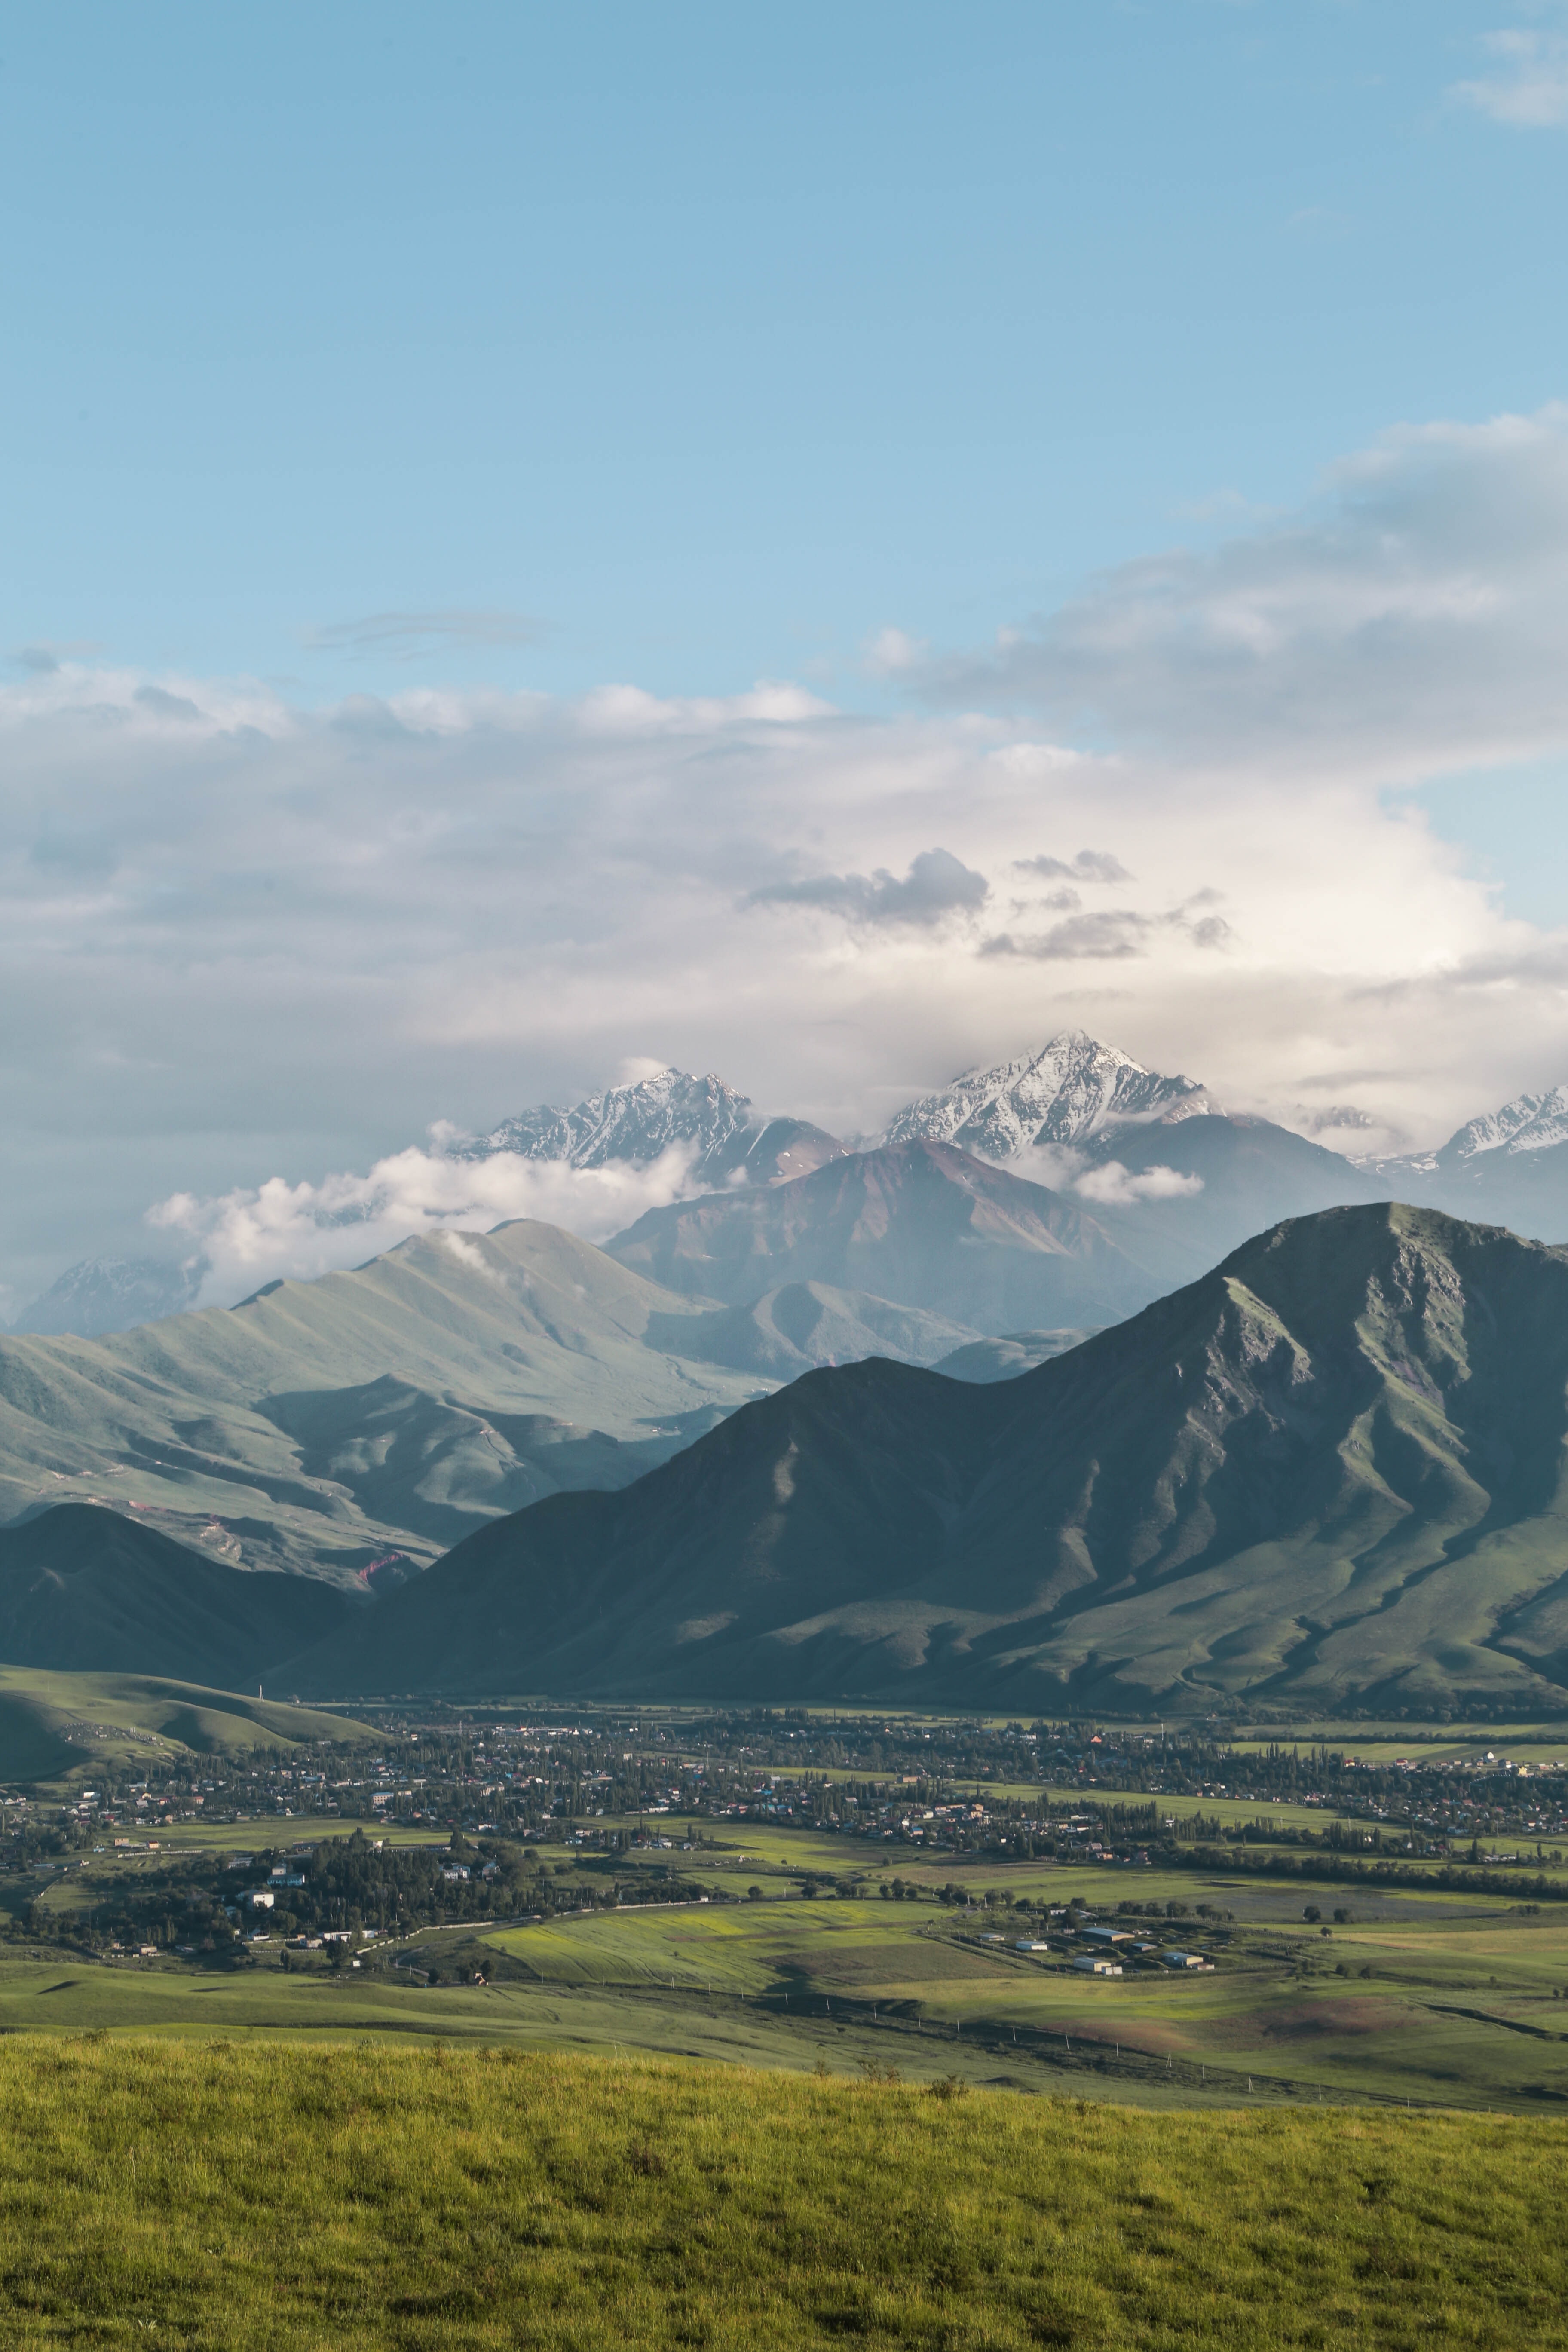
mountainous landforms, highland, mountain, mountain range, sky, hill, fell, grassland, wilderness, natural landscape, cloud, ridge, tundra, plain, massif, valley, ecoregion, alps, hill station, landscape, pasture, mount scenery, grass, tree, steppe, rural area, meadow, national park, plateau, cumulus, road, terrain, summit, prairie